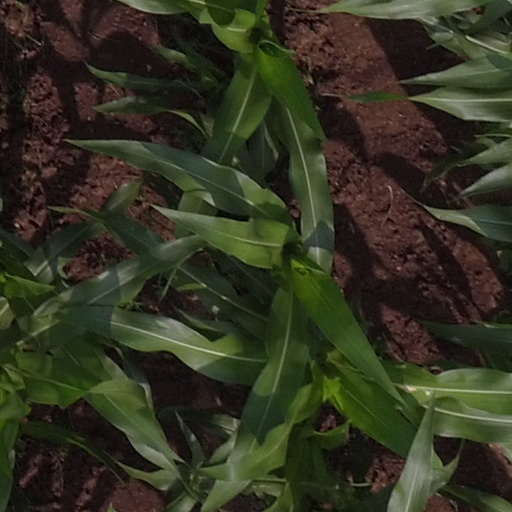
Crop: maize; corn